Dresden–Werdau railway

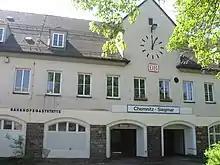
Chemnitz-Siegmar station

The 1880 station was opened as "Chemnitz Kohlenbahnhof" ("Chemnitz coal yard"). This meant that the numerous factories in the west of the city had access to a nearby freight yard. At first, it had been planned to build a yard at Nicolaivorstadt, but since the land required for the construction was much cheaper in Kappel, the yard was built there.